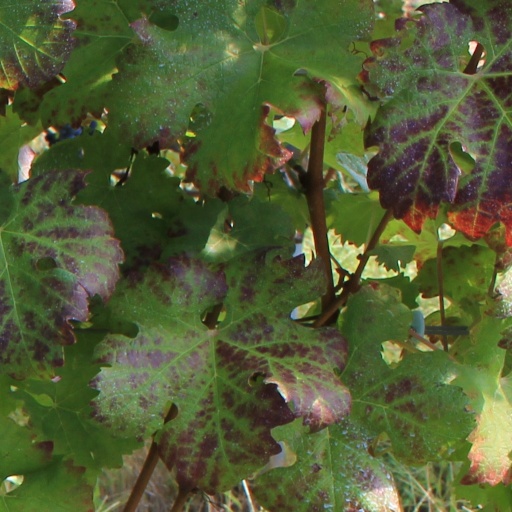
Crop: grape